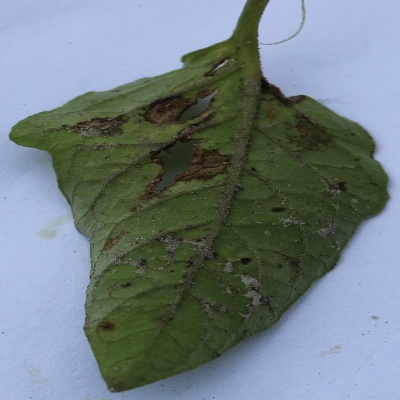
Crop: Tomato
Condition: septoria leaf spot